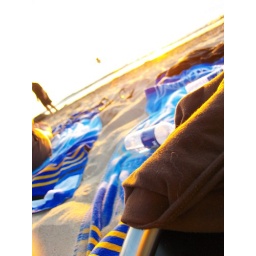
labor day weekend at the lake house in bridgman, michigan with 17 of our closest friends :D